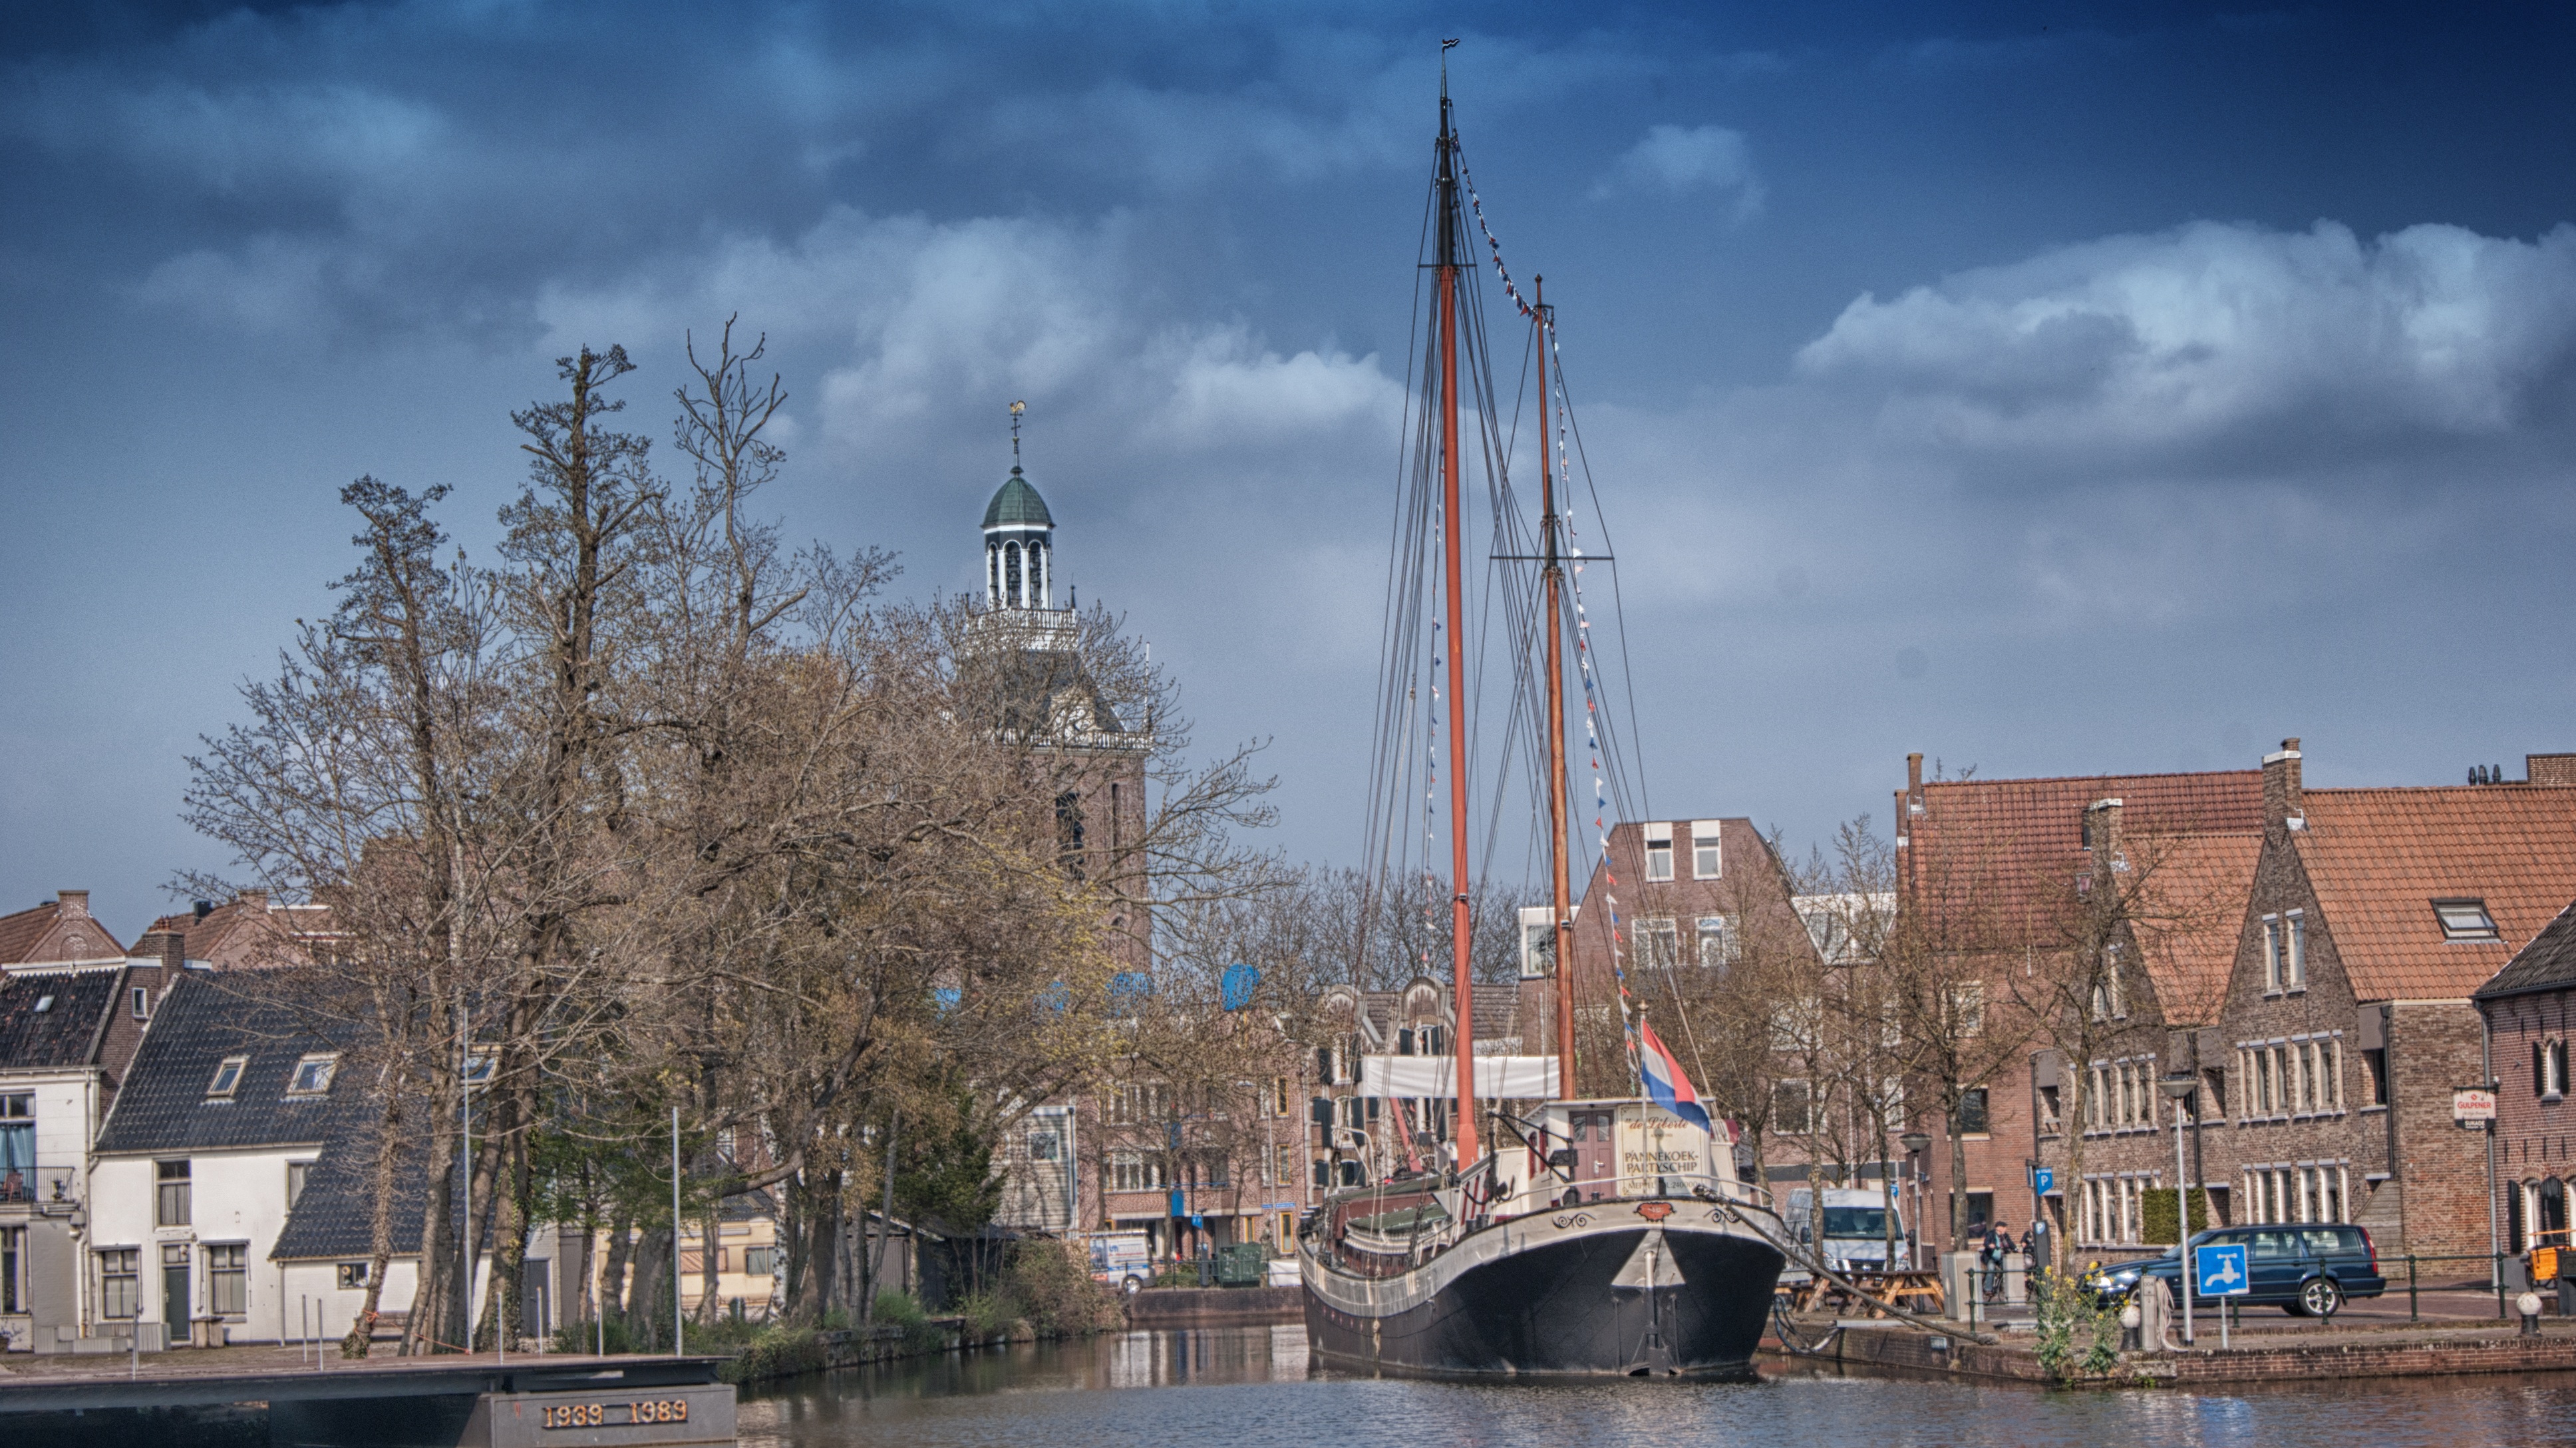
landscape, sea, boat, skyline, river, canal, ship, cityscape, vehicle, tower, mast, landmark, harbor, church, port, waterway, colors, watercraft